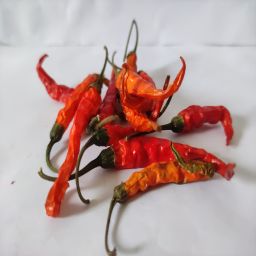
Crop: Chile Pepper
Quality: Dried